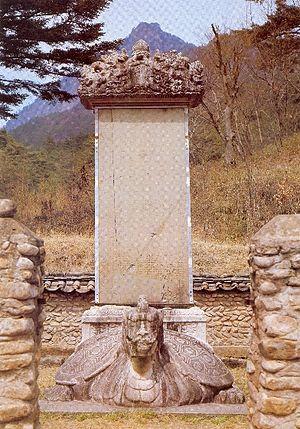
Les trésors nationaux de Corée du Sud sont un ensemble d'objets et de bâtiments qui ont été reconnus par le gouvernement sud-coréen pour leur exceptionnelle valeur historique, artistique et culturelle.